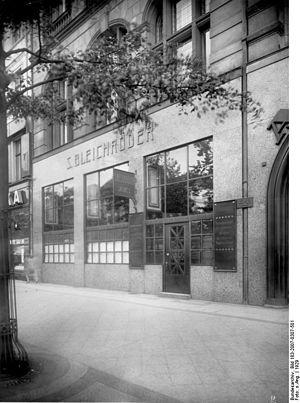
La banque S. Bleichröder était une banque privée allemande.